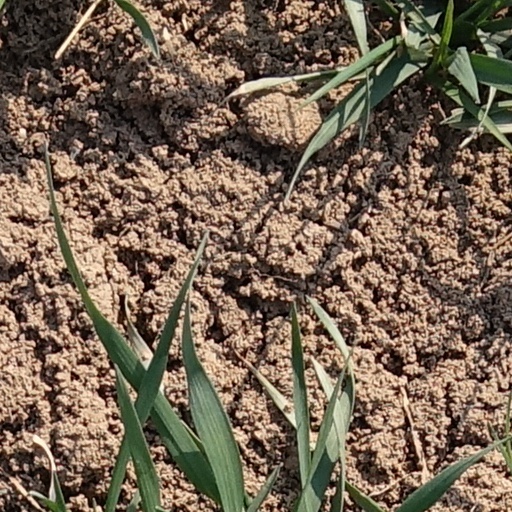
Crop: wheat